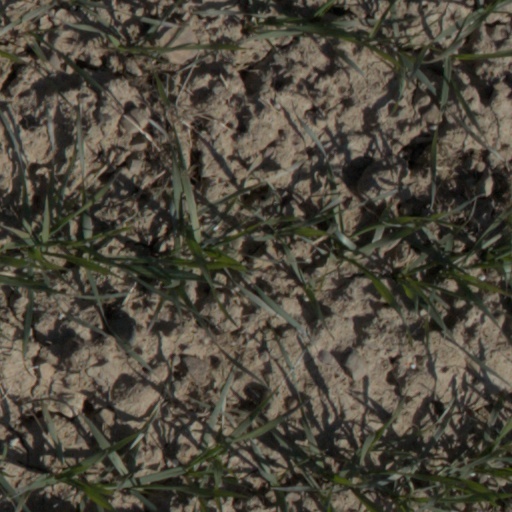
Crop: wheat